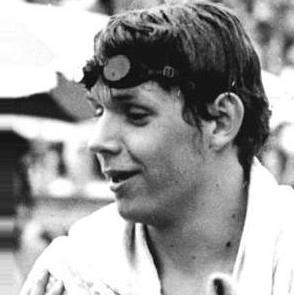
Age: 17